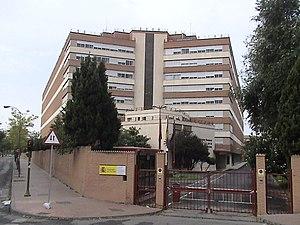
Archives générales de l'administration d'Espagne, situées à Alcalá de Henares (Communauté de Madrid - Espagne). This is a photo of a monument indexed in the Spanish heritage register of Bienes de Interés Cultural under the reference RI-AR-0000007.
Alcalá de Henares est une commune espagnole, située dans la Communauté de Madrid.